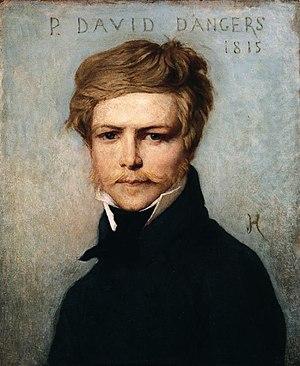
David d&#39
Entre la fin du XVIIIᵉ siècle et le début du XIXᵉ siècle, l'école de David fut une des plus influentes ; entre 1781 et 1821, de ses ateliers, sont sortis environ 400 élèves, peintres, sculpteurs, ou graveurs, représentant en majorité le néoclassicisme, mais aussi le style empire et le style troubadour.